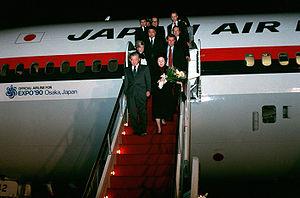
Noboru Takeshita, né le 26 février 1924 à Kakeya, dans la préfecture de Shimane et mort le 19 juin 2000 à Minato-ku, à Tokyo, est un homme d'État japonais. Il fut le 46ᵉ premier ministre du Japon entre le 6 novembre 1987 et le 3 juin 1989.